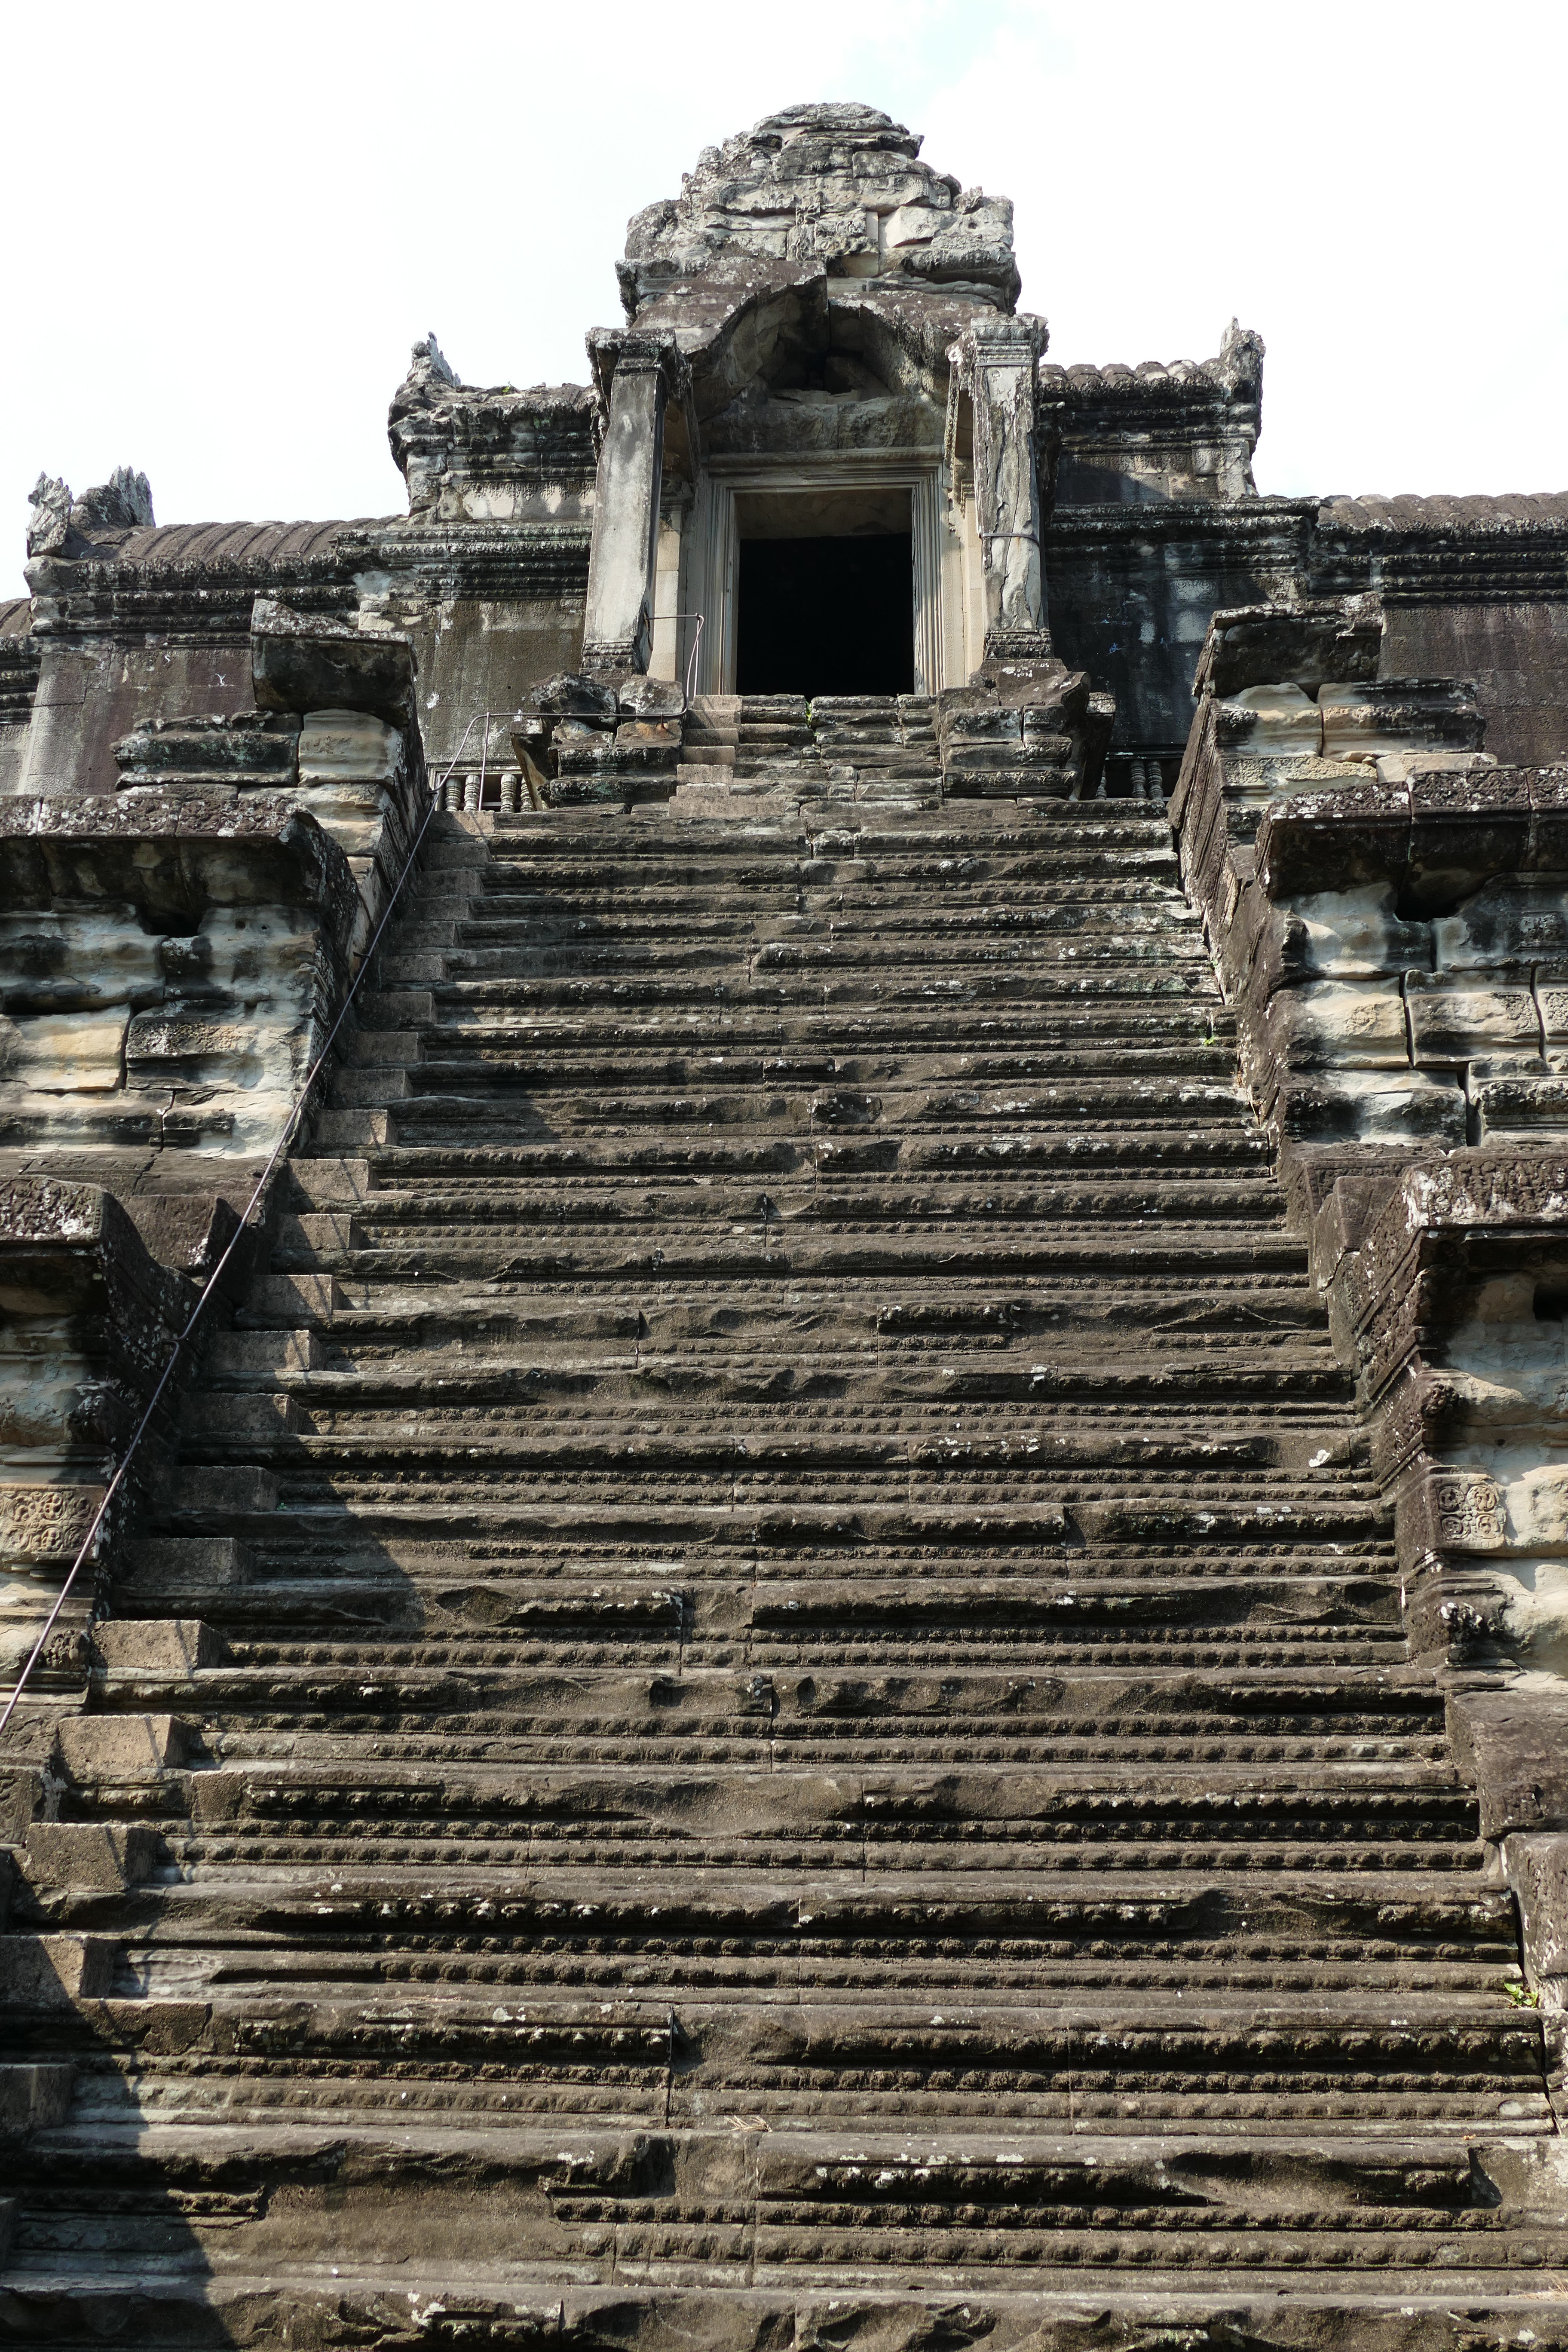
architecture, building, monument, column, asia, landmark, steep, place of worship, world heritage, temple, stairs, ruins, cambodia, unesco, angkor wat, historically, angkor, gradually, siem reap, archaeological site, stone carving, unesco world heritage, temple complex, hindu temple, historic site, ancient history, maya civilization